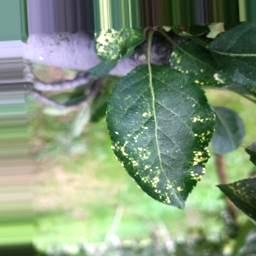
Label: Apple_Mosaic